Cologne: From the Diary of Ray and Esther

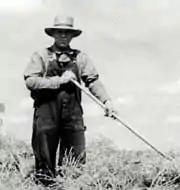

Cologne: From the Diary of Ray and Esther is a 1939 short documentary film which deals with the German-American community on the eve of World War II. It was filmed and directed by amateur filmmakers Esther Dowidat and Raymond Dowidat, residents of Cologne, Minnesota.